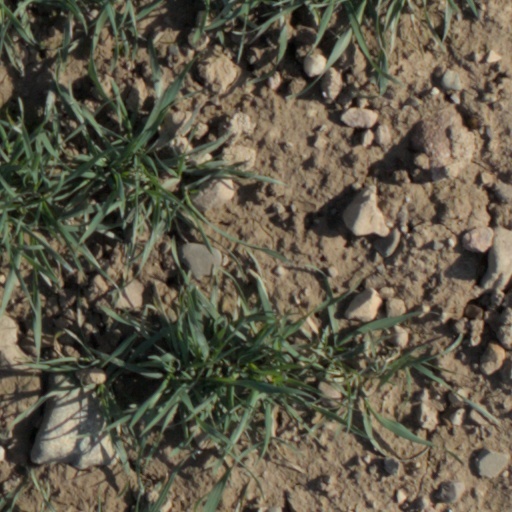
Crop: wheat